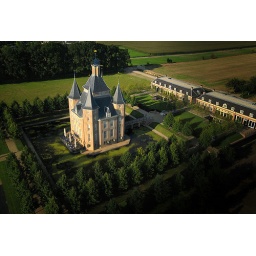
Beautiful little castle in Houten, that houses a one Michelin star restaurant